Ford Resource and Engagement Center Bangkok

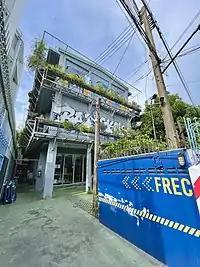

Established in 2019, FREC Bangkok is located at the Satri Julanak school on Nakhon Sawan Road, in Bangkok's historic Nang Loeng neighborhood. The center builds upon the model established by the first FREC in Detroit, Michigan.